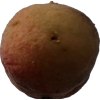
Label: peach